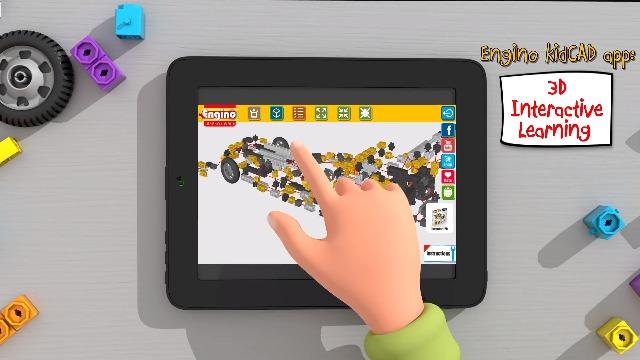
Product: Engino - Classroom & Makerspace Solutions | Junior Robotics Set - Advanced Stem Learning Activities - Beginner Friendly Coding
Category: Toys & Games | Learning & Education | Science Kits & Toys
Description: Junior Robotics classroom STEM kits are more than hours of robotics fun.
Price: $189.99
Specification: ASIN:B07VXB84YB|ShippingWeight:3.8pounds(Viewshippingratesandpolicies)|DateFirstAvailable:July30,2019